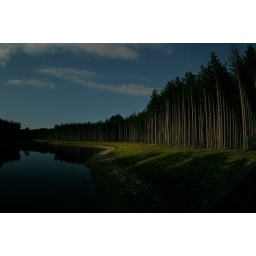
Night exposures of pine trees at Riley trails in a full moon. Holland, Michigan